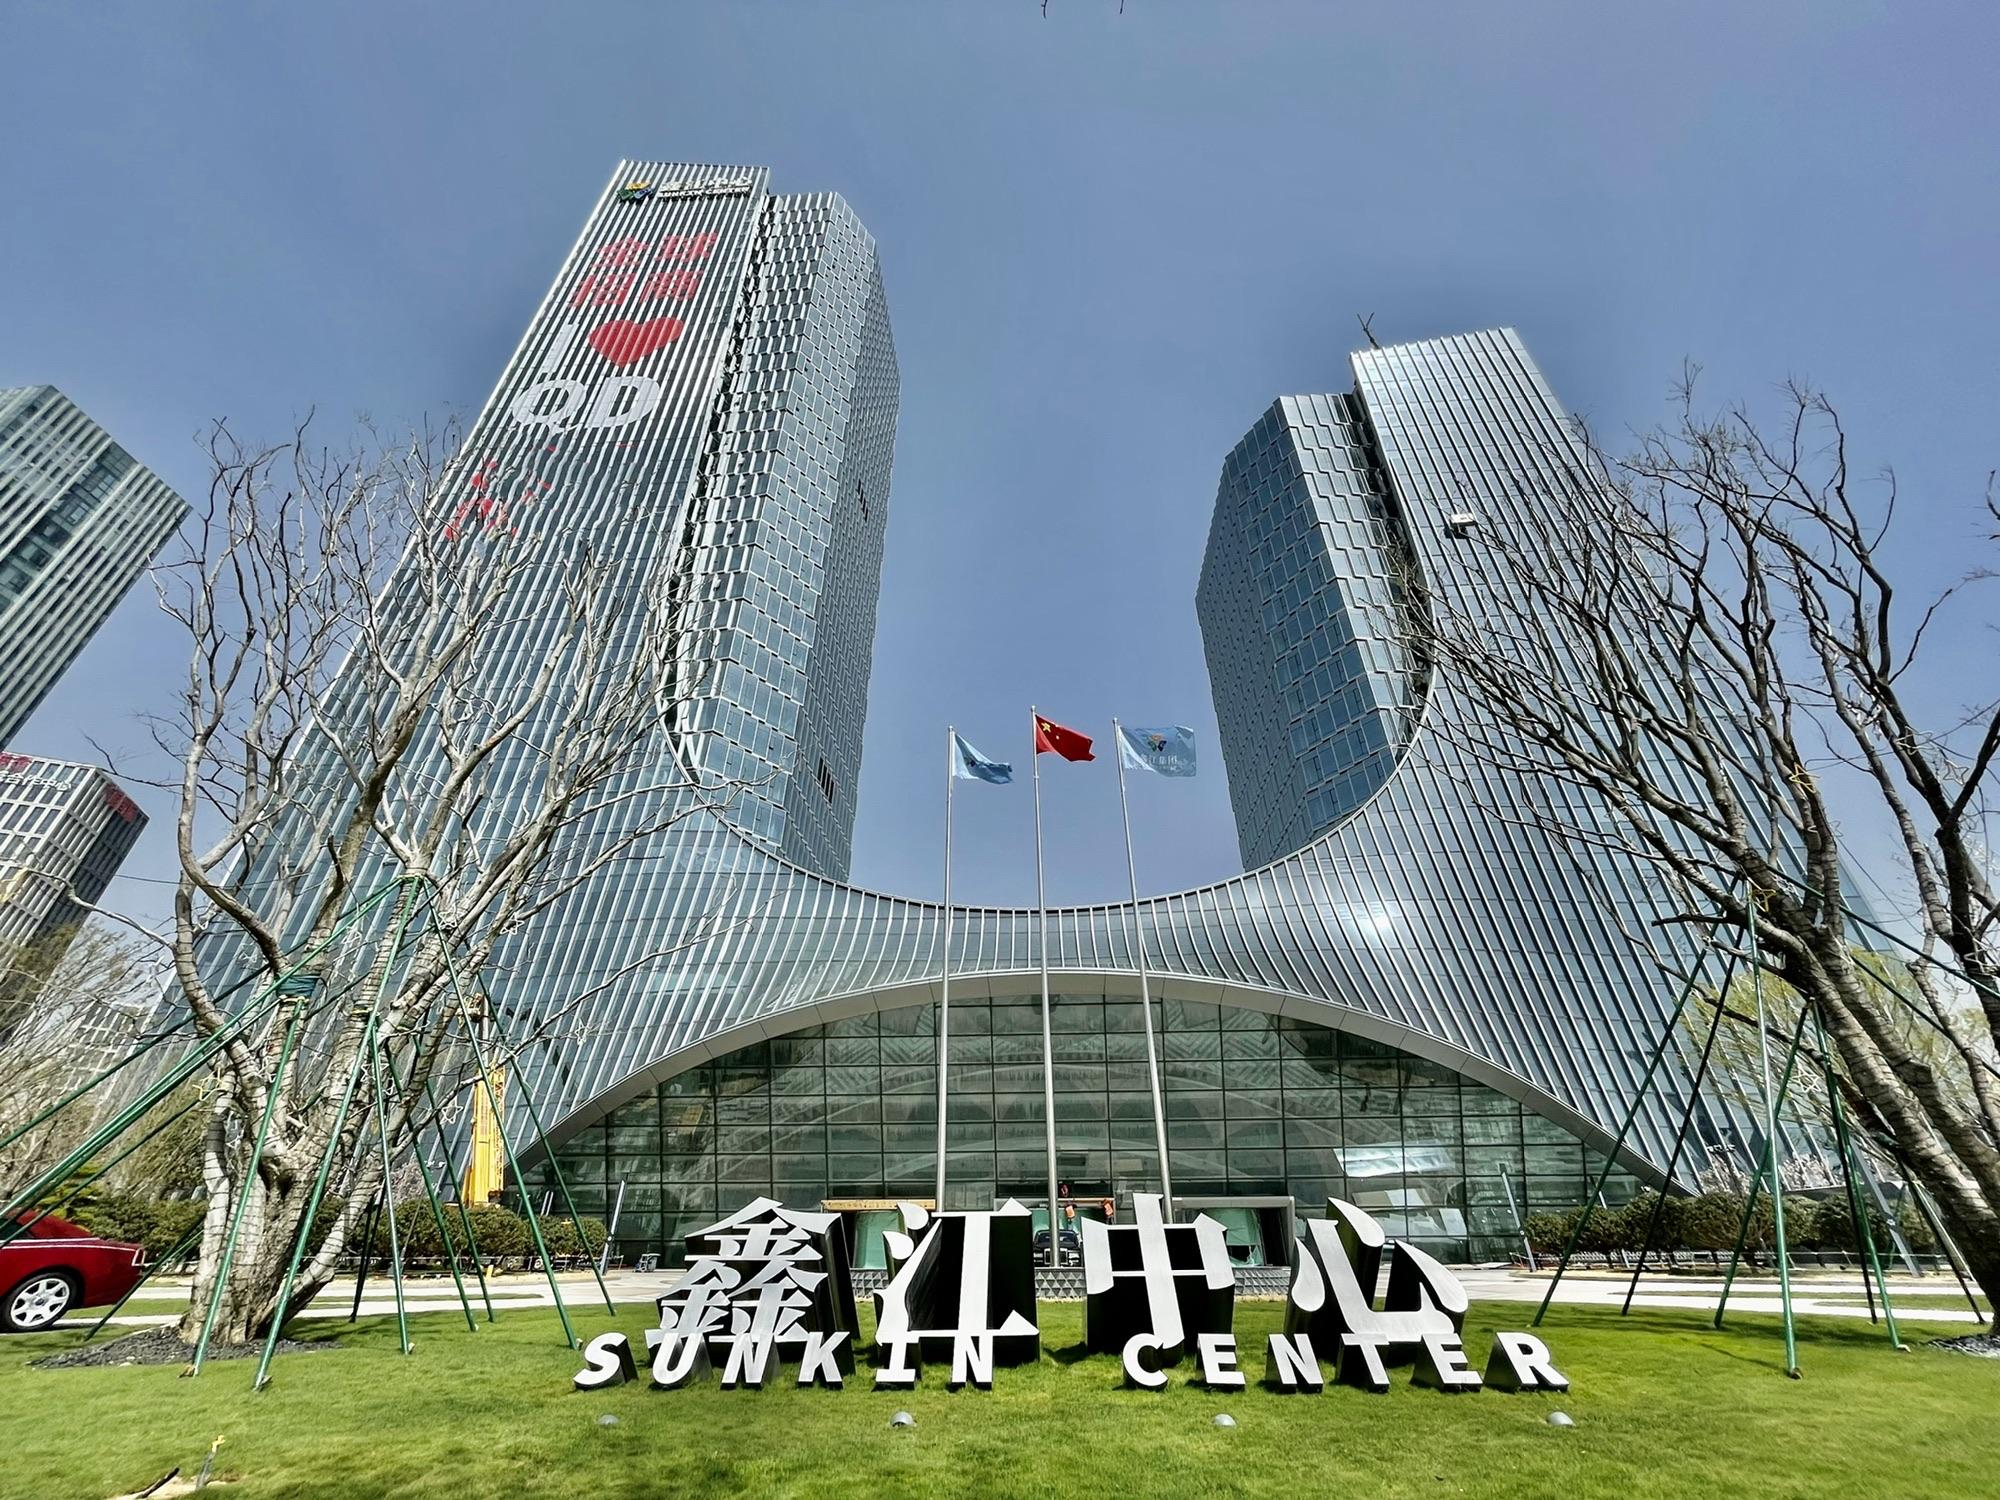
地标名称：鑫江中心
所在城市：青岛市·黄岛区